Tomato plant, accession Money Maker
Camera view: tilt-top (135 deg); turntable rotation: 210 degrees
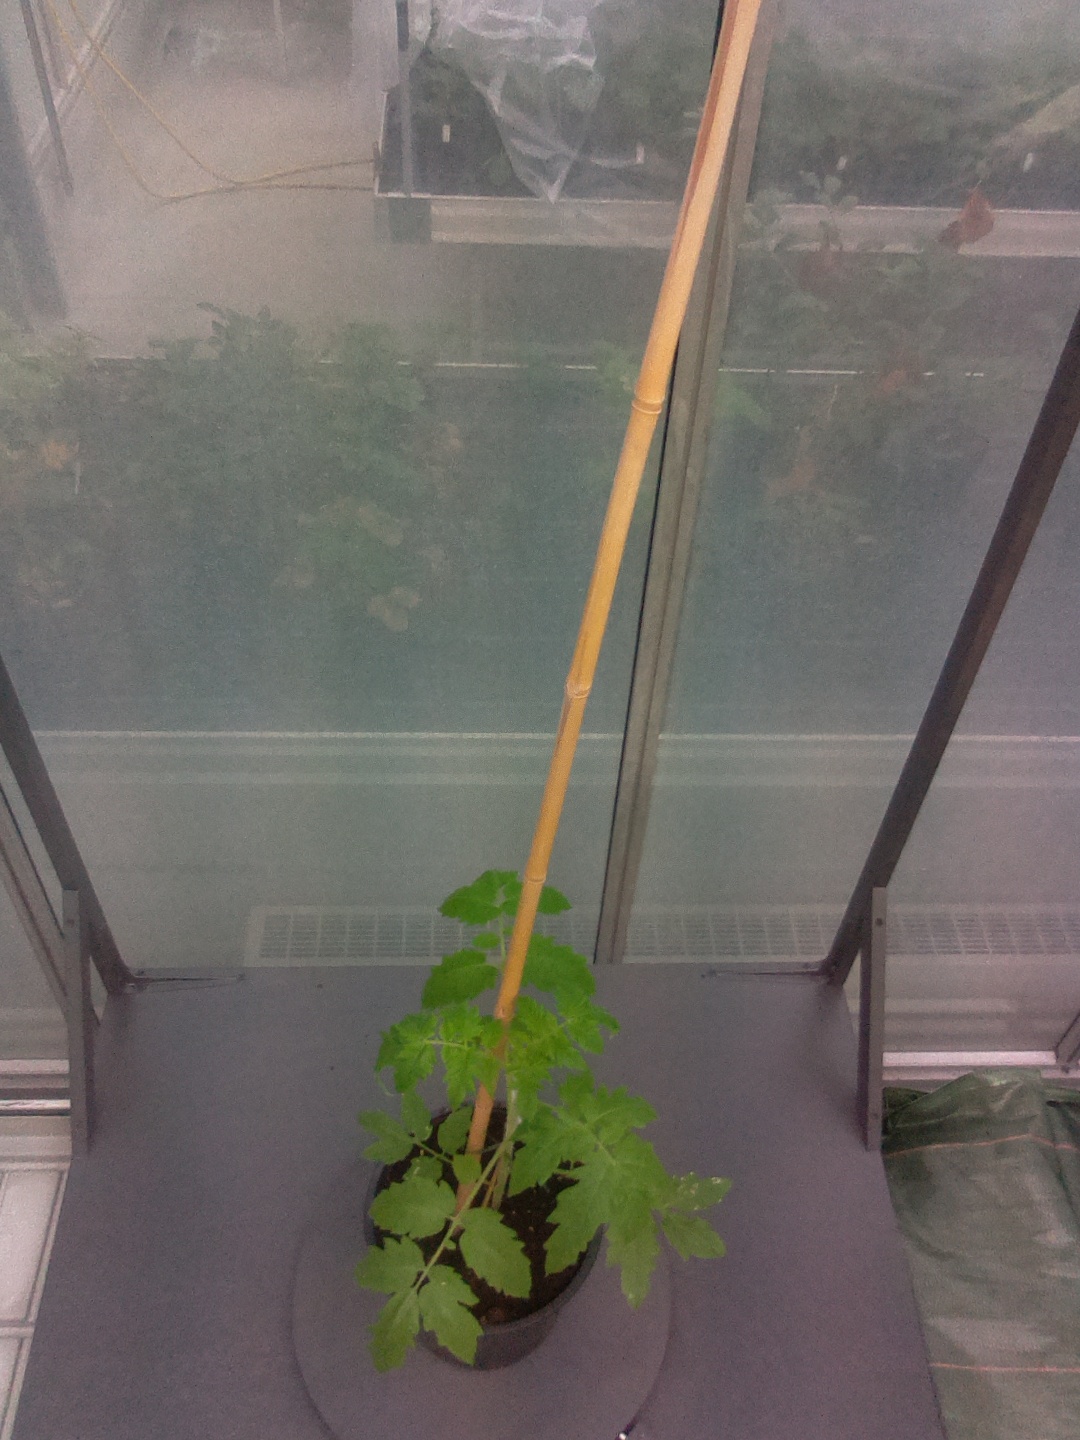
BBCH growth stage 13: 6 of true leaves visible